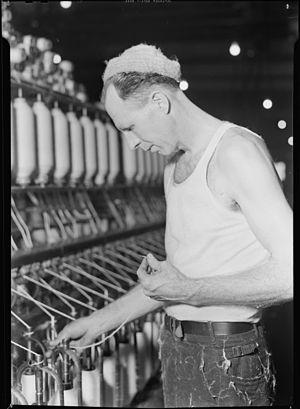
Le débardeur est un vêtement fin, sans manches, pouvant être décolleté à l’avant et dans le dos. Il est porté à même la peau. On l’appelle aussi « marcel » en France, camisole en Amérique du Nord et en Suisse romande ou singlet en Belgique.